John F. R. Seitz

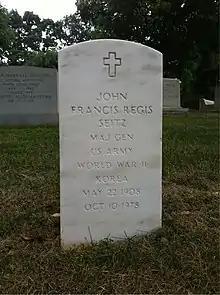
Seitz's grave at Arlington National Cemetery

Jeff Seitz married Helen Hardenbergh in 1931. They had three children, John Francis Regis Seitz Jr., Helen Seitz Patterson and Raymond G. H. Seitz, U.S. Ambassador to the United Kingdom between April 25, 1991, and May 10, 1994. Helen Hardenbergh Seitz died from cancer in January 1953. In 1956, Seitz married the American actress Jessie Royce Landis (called "Royce" by the family; "Roycie" by grandchildren) in Tehran, Iran. After Seitz's retirement in 1966, he and Royce had an apartment in New York City and a home in Ridgefield, Connecticut. Early in 1972, Royce also died from cancer. Later that year, Seitz suffered a stroke after which he required nursing home care for the rest of his life.